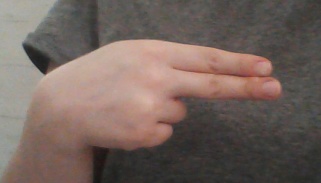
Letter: ain